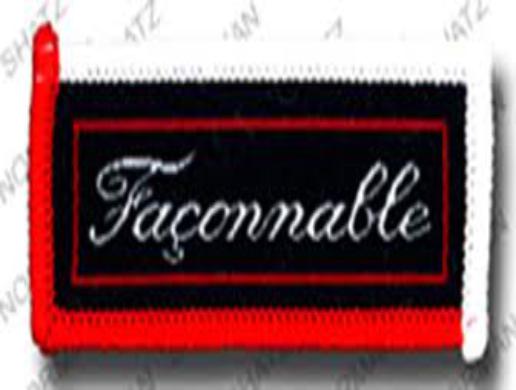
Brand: Faconnable
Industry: Clothes